Atila Turan

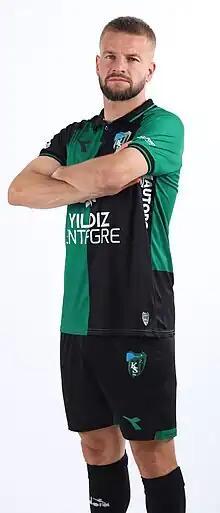
Turan with Kocaelispor in 2023

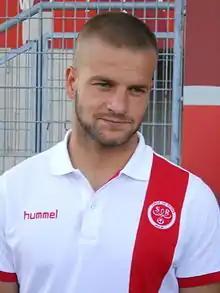
Turan with Reims in 2015

Atila Turan (born 10 April 1992) is a professional footballer who plays for Turkish TFF First League club Çorum. Born in France, he plays for the Turkey national team internationally, having played for France at youth international levels U16 through U19 before switching to the Turkey U21. He plays mainly as a left midfielder, but is also capable of playing as a left-back.